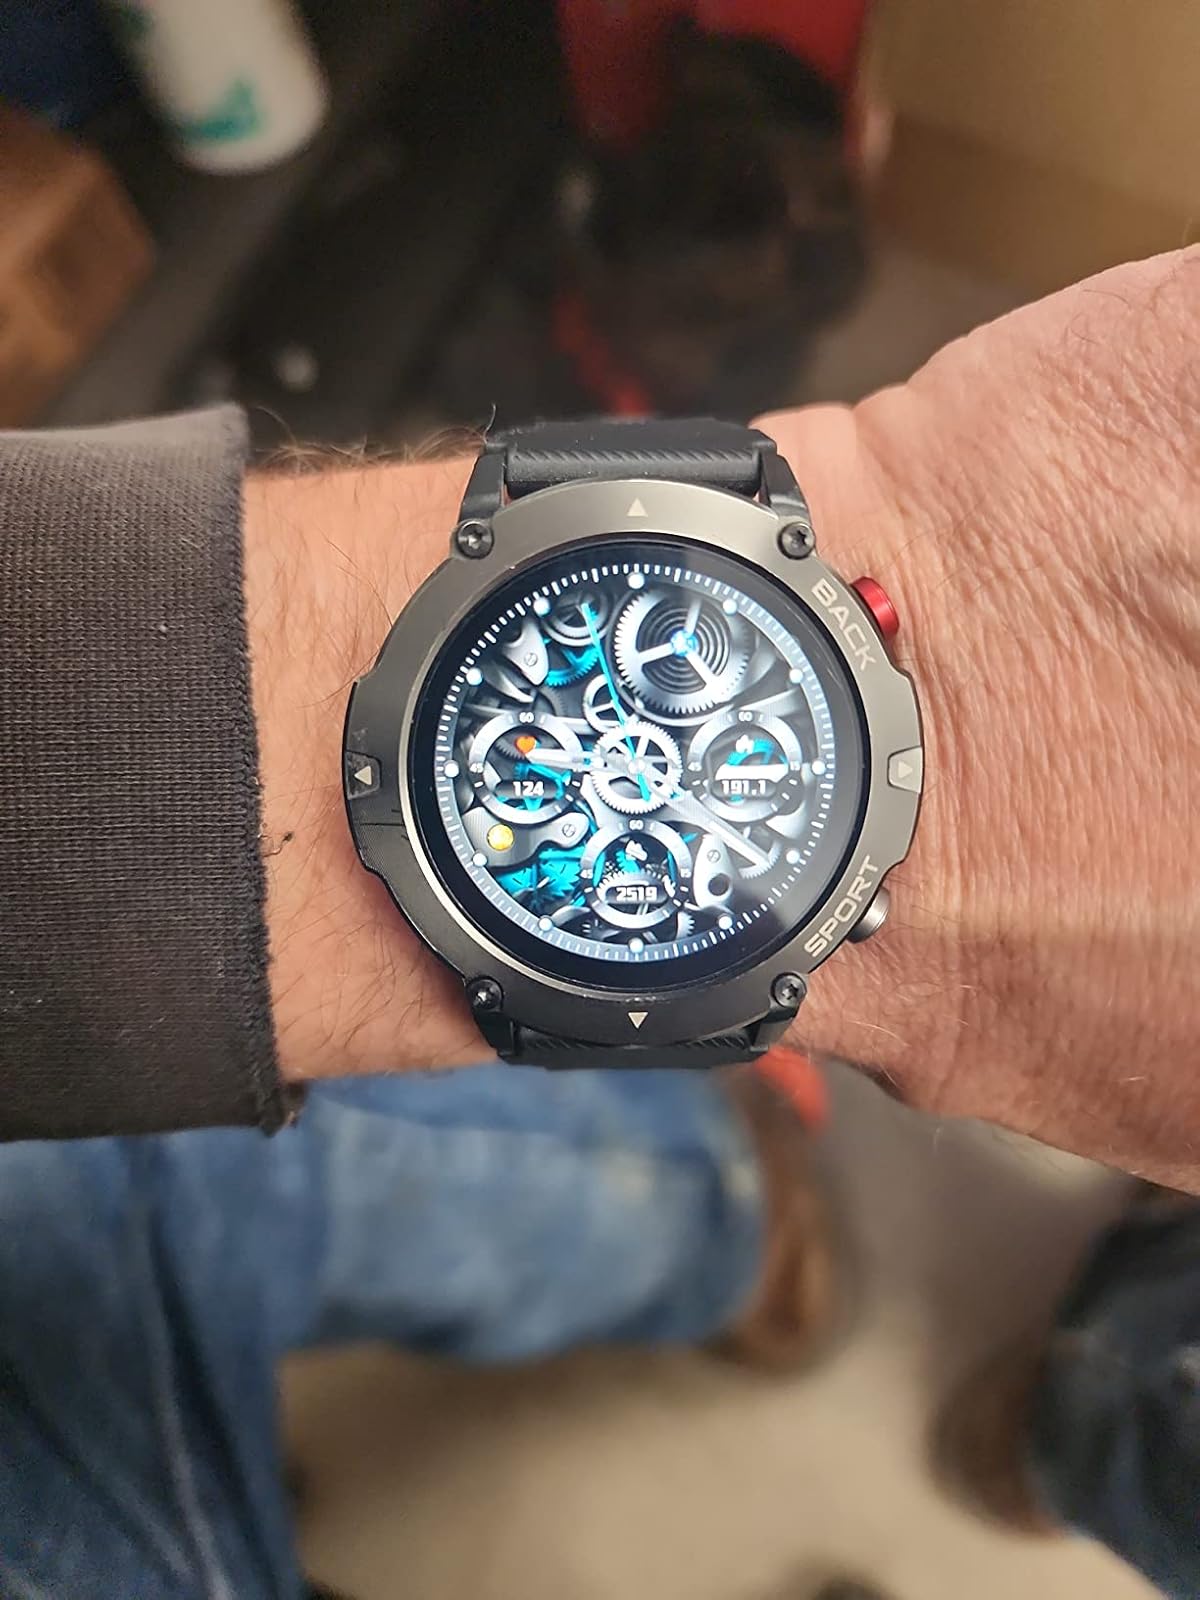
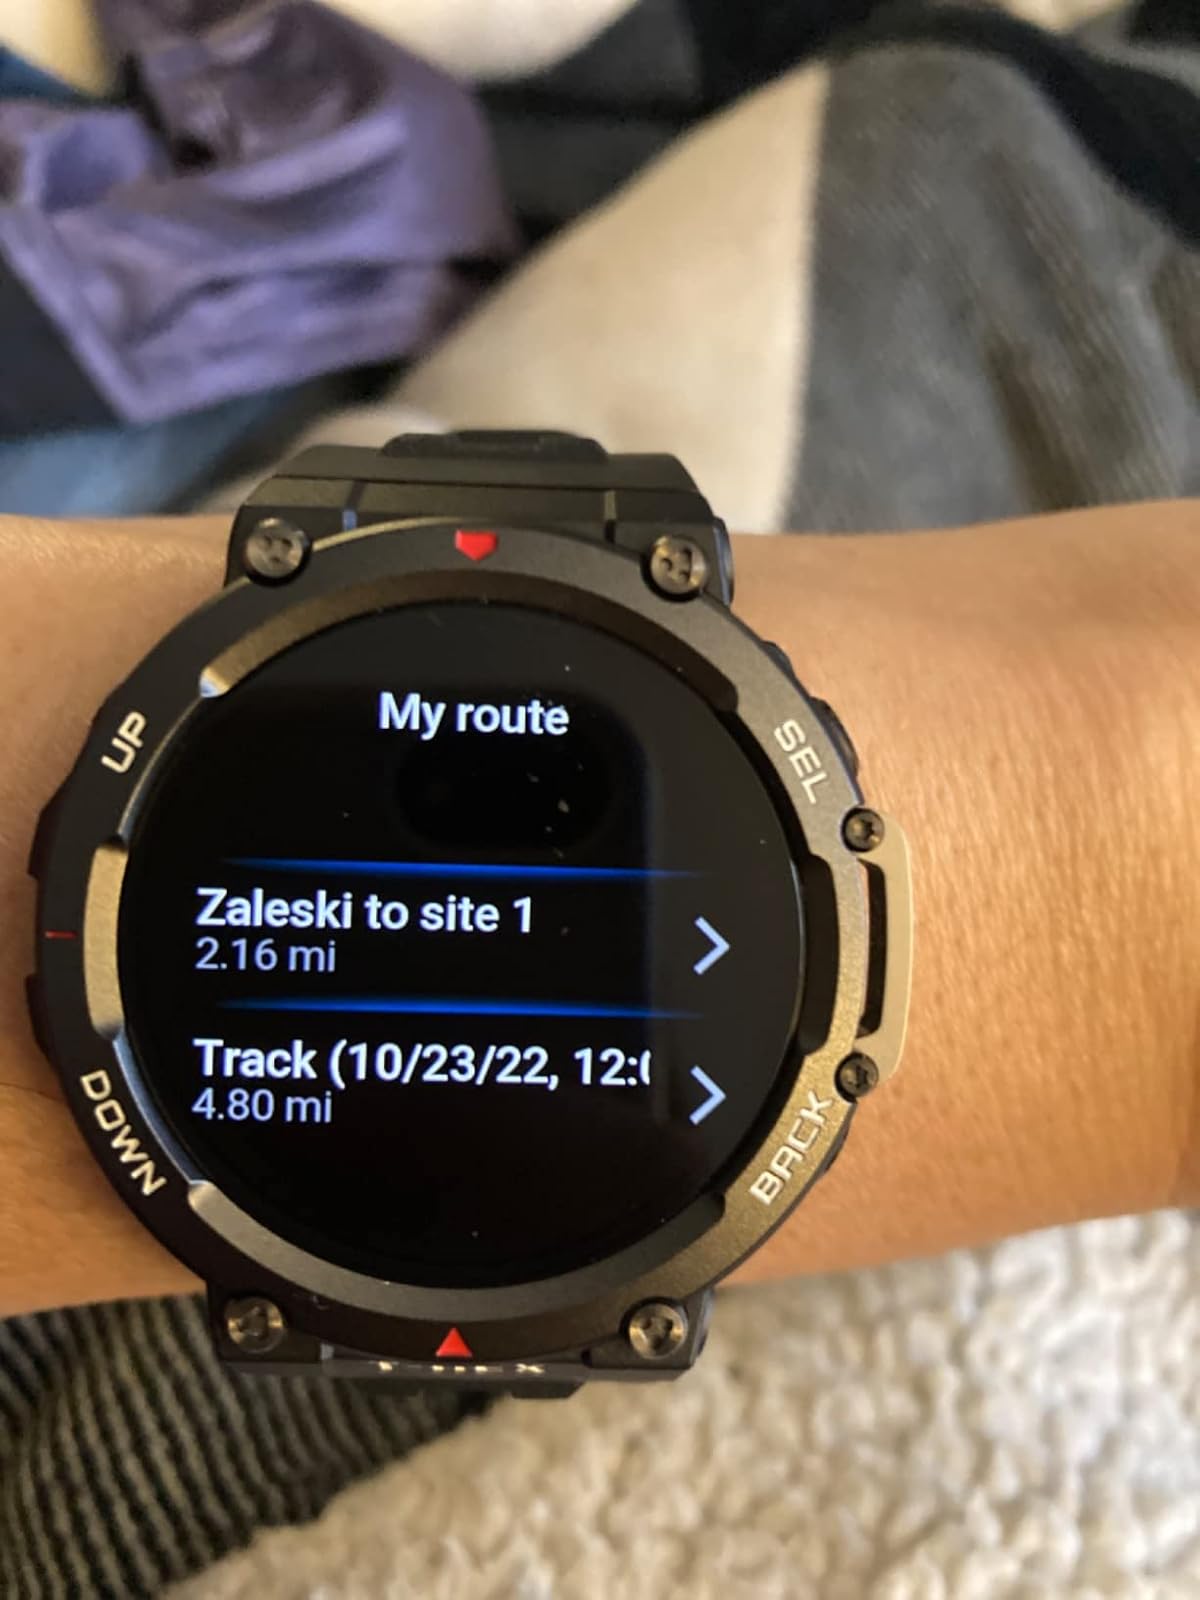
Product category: smartwatch
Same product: no